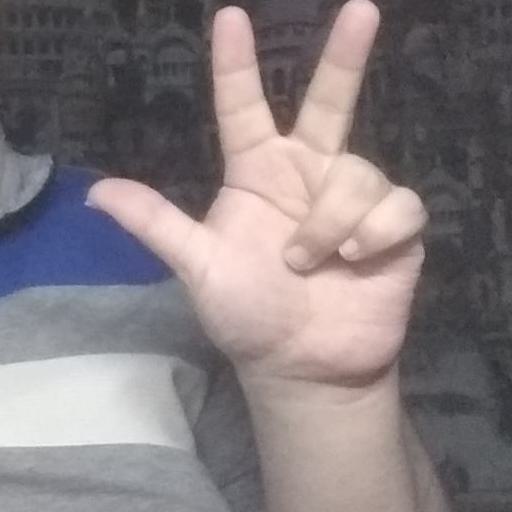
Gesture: three2